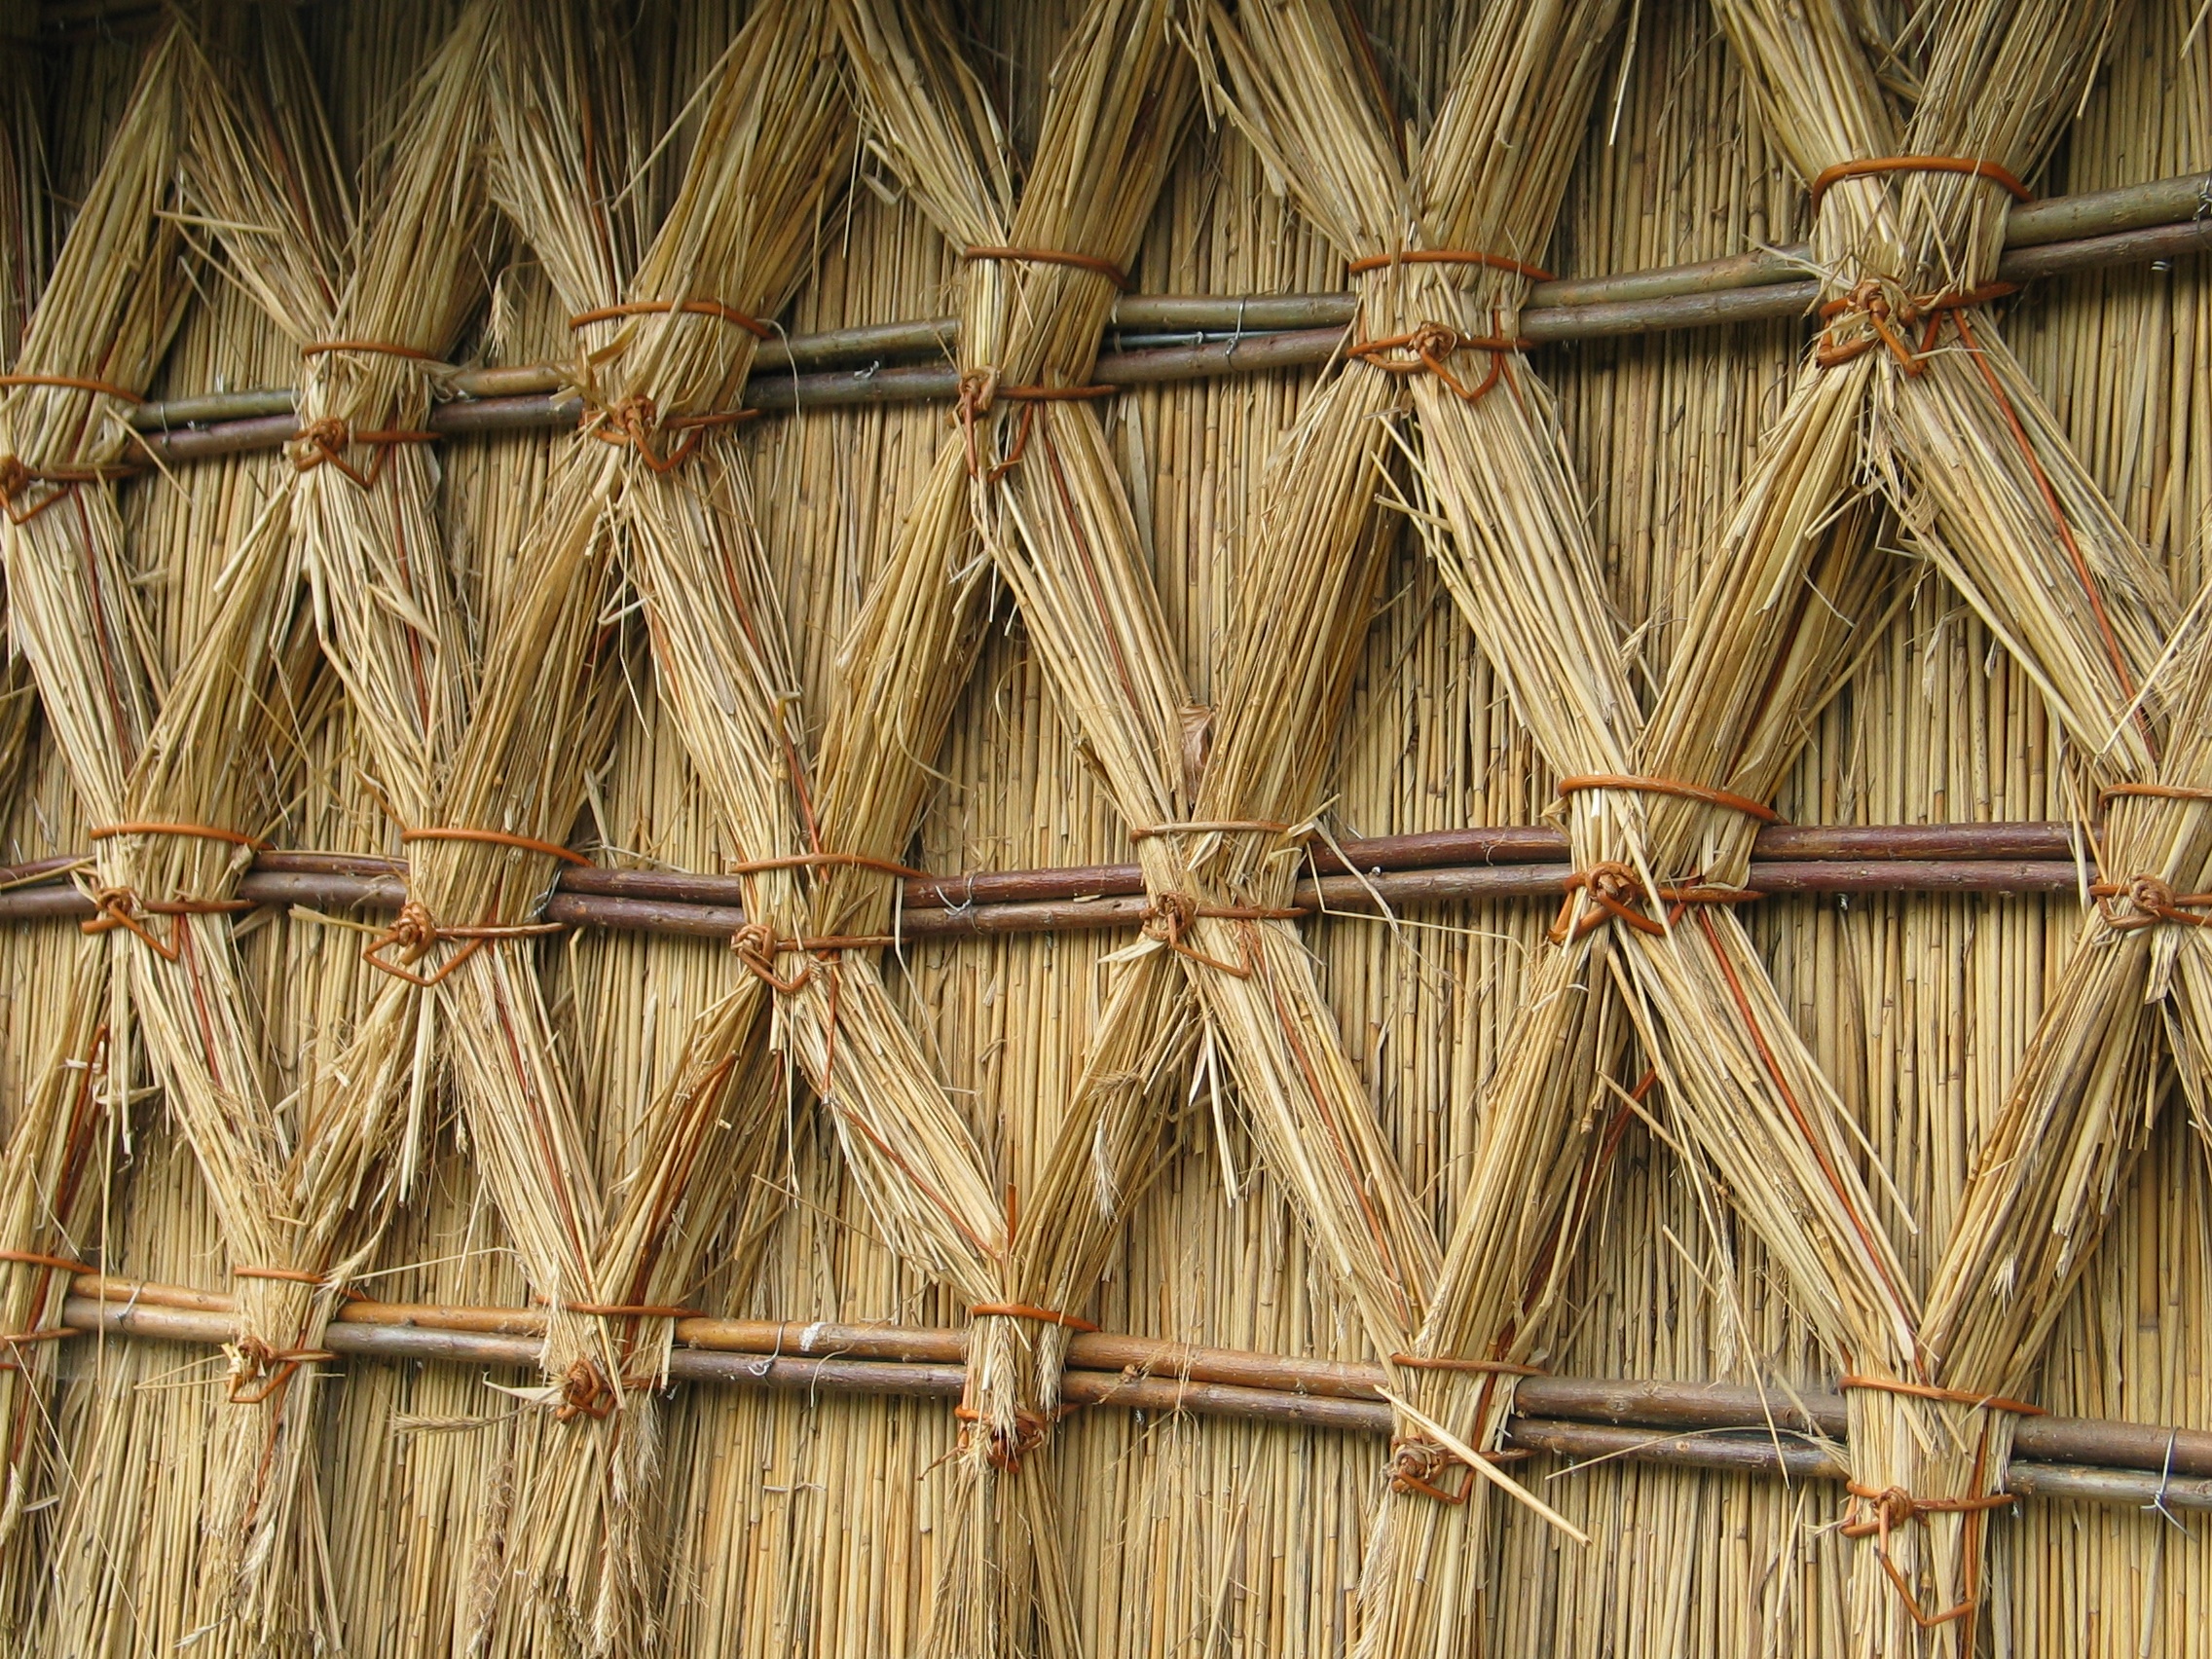
structure, wood, wall, brown, agriculture, lumber, twig, straw, bound, bamboo, rhombus, man made object, grass family